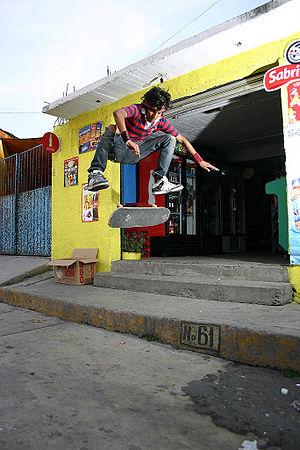
Le kickflip, ou simplement flip, est une figure de skateboard, inventée par Rodney Mullen. Autrefois, on l'appelait encore magic flip, ollie flip ou ollie kickflip. Il appartient à la catégorie des flips.